Black Bottom (dance)

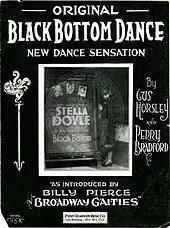
Sheet music for the "new dance sensation", the Black Bottom

The Black Bottom is a dance which became popular during 1920s amid the Jazz Age. It was danced solo or by couples. Originating among African Americans in the rural South, the black bottom eventually spread to mainstream American culture and became a national craze in the 1920s. The dance was most famously performed by Ann Pennington, a star of the Ziegfeld Follies, who performed it in a Broadway revue staged by Ziegfeld's rival George White in 1926.